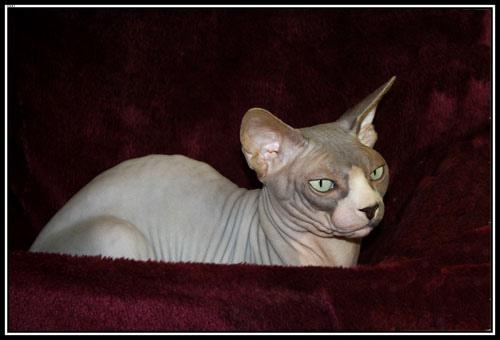
Breed: Sphynx